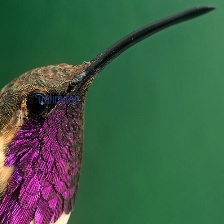
Species: LUCIFER HUMMINGBIRD
Scientific name: CALOTHORAX LUCIFER
ImageNet parent category: hummingbird